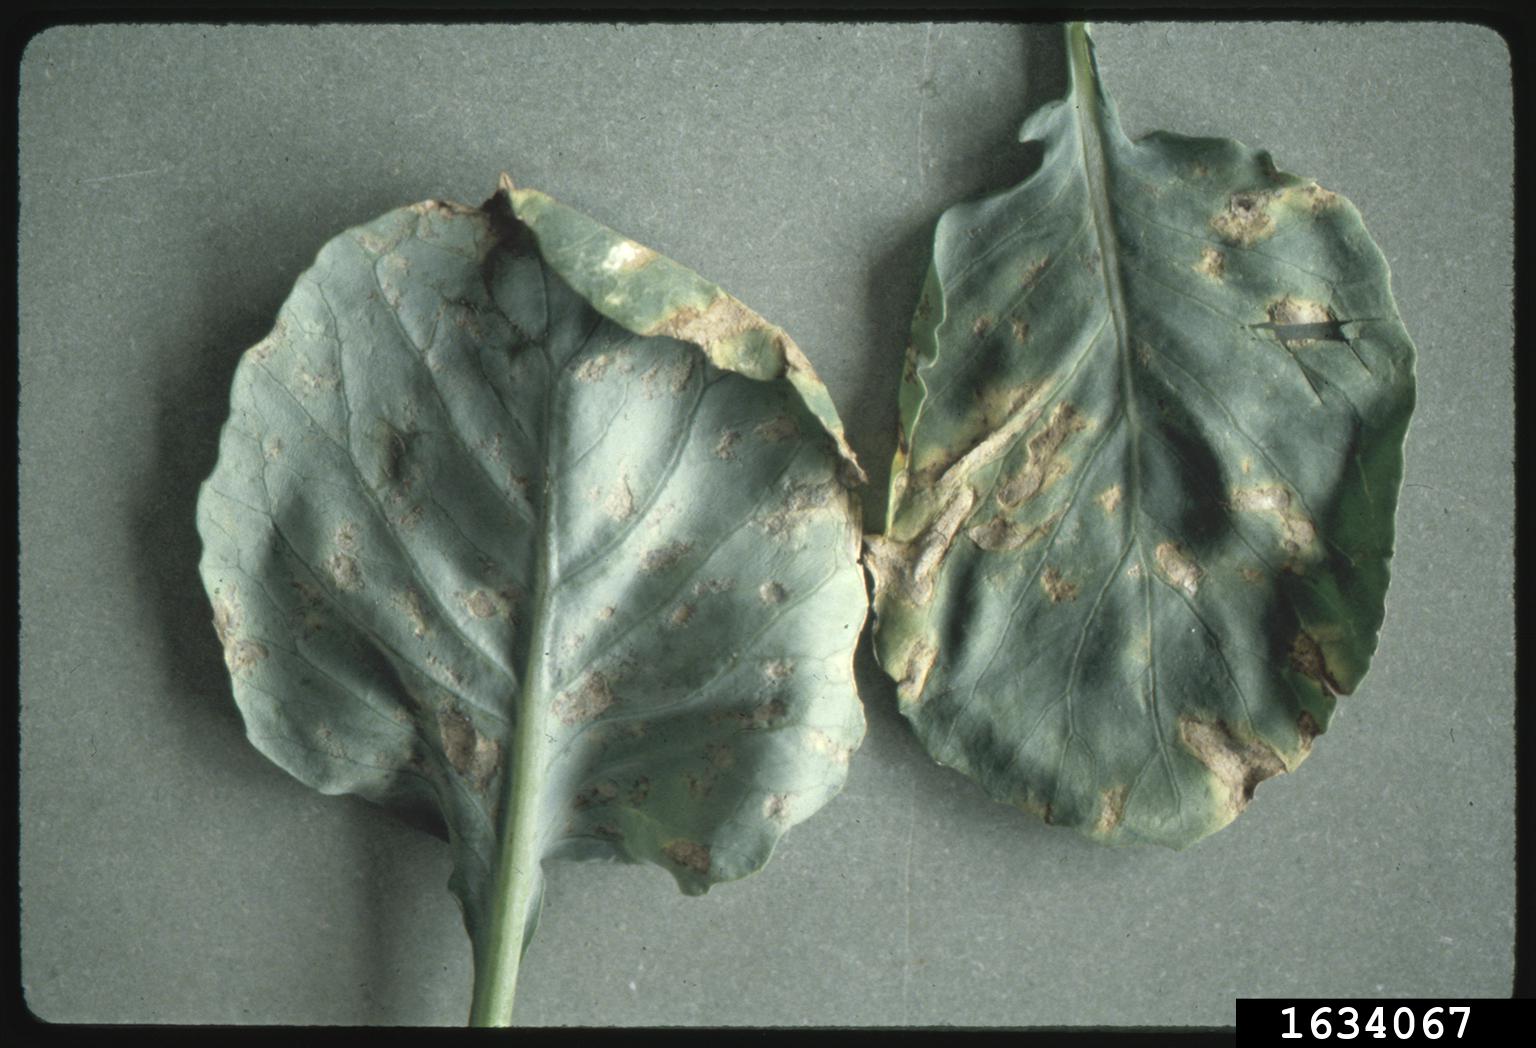
Plant: Cabbage
Disease: cabbage downy mildew